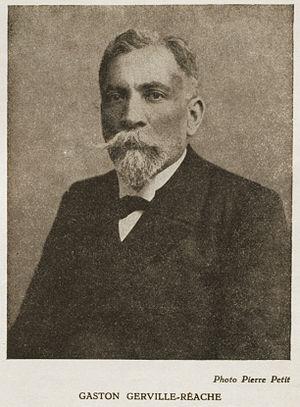
Portrait de Gaston Gerville-Réache
Gaston Gerville-Réache, né Sidoine Marie Théonille Gaston Réache le 23 août 1854 à Pointe-à-Pitre en Guadeloupe est un homme politique guadeloupéen. Élu député de la Guadeloupe de 1881 à 1906, il meurt le 30 mai 1908 à Mareil-en-France dans le Val-d'Oise.